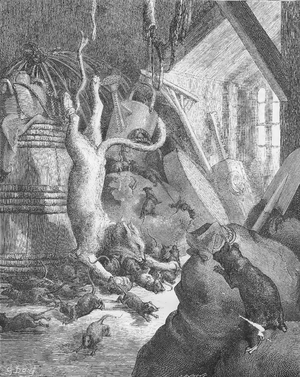
Le Chat et un vieux rat est la dix-huitième fable du livre III de Jean de La Fontaine situé dans le premier recueil des Fables de La Fontaine, édité pour la première fois en 1668.